Ganges river dolphin

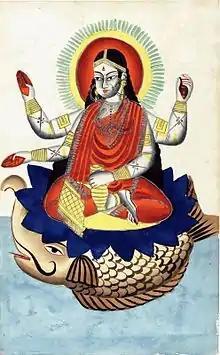
Ganga on a makara by Kalighat (1875)

The Ganges dolphin is associated with Ganga and is occasionally the depiction of her vahana, the makara.